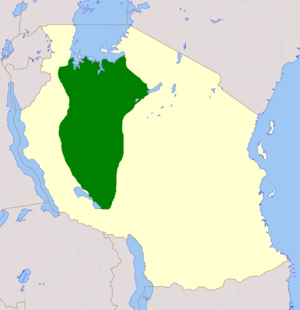
Les Nyamwezi sont un peuple d'Afrique australe, l'un des principaux groupes ethniques de la Tanzanie.
Mirambo, né probablement vers 1840 et mort le 2 décembre 1884, est le créateur et le dirigeant de l’« empire » nyamwezi sur lequel il règne de 1860 jusqu'à sa mort. Il est reconnu comme l'un des leaders et chefs militaires les plus dominants d'Afrique de l'Est dans la seconde moitié du XIXᵉ siècle.